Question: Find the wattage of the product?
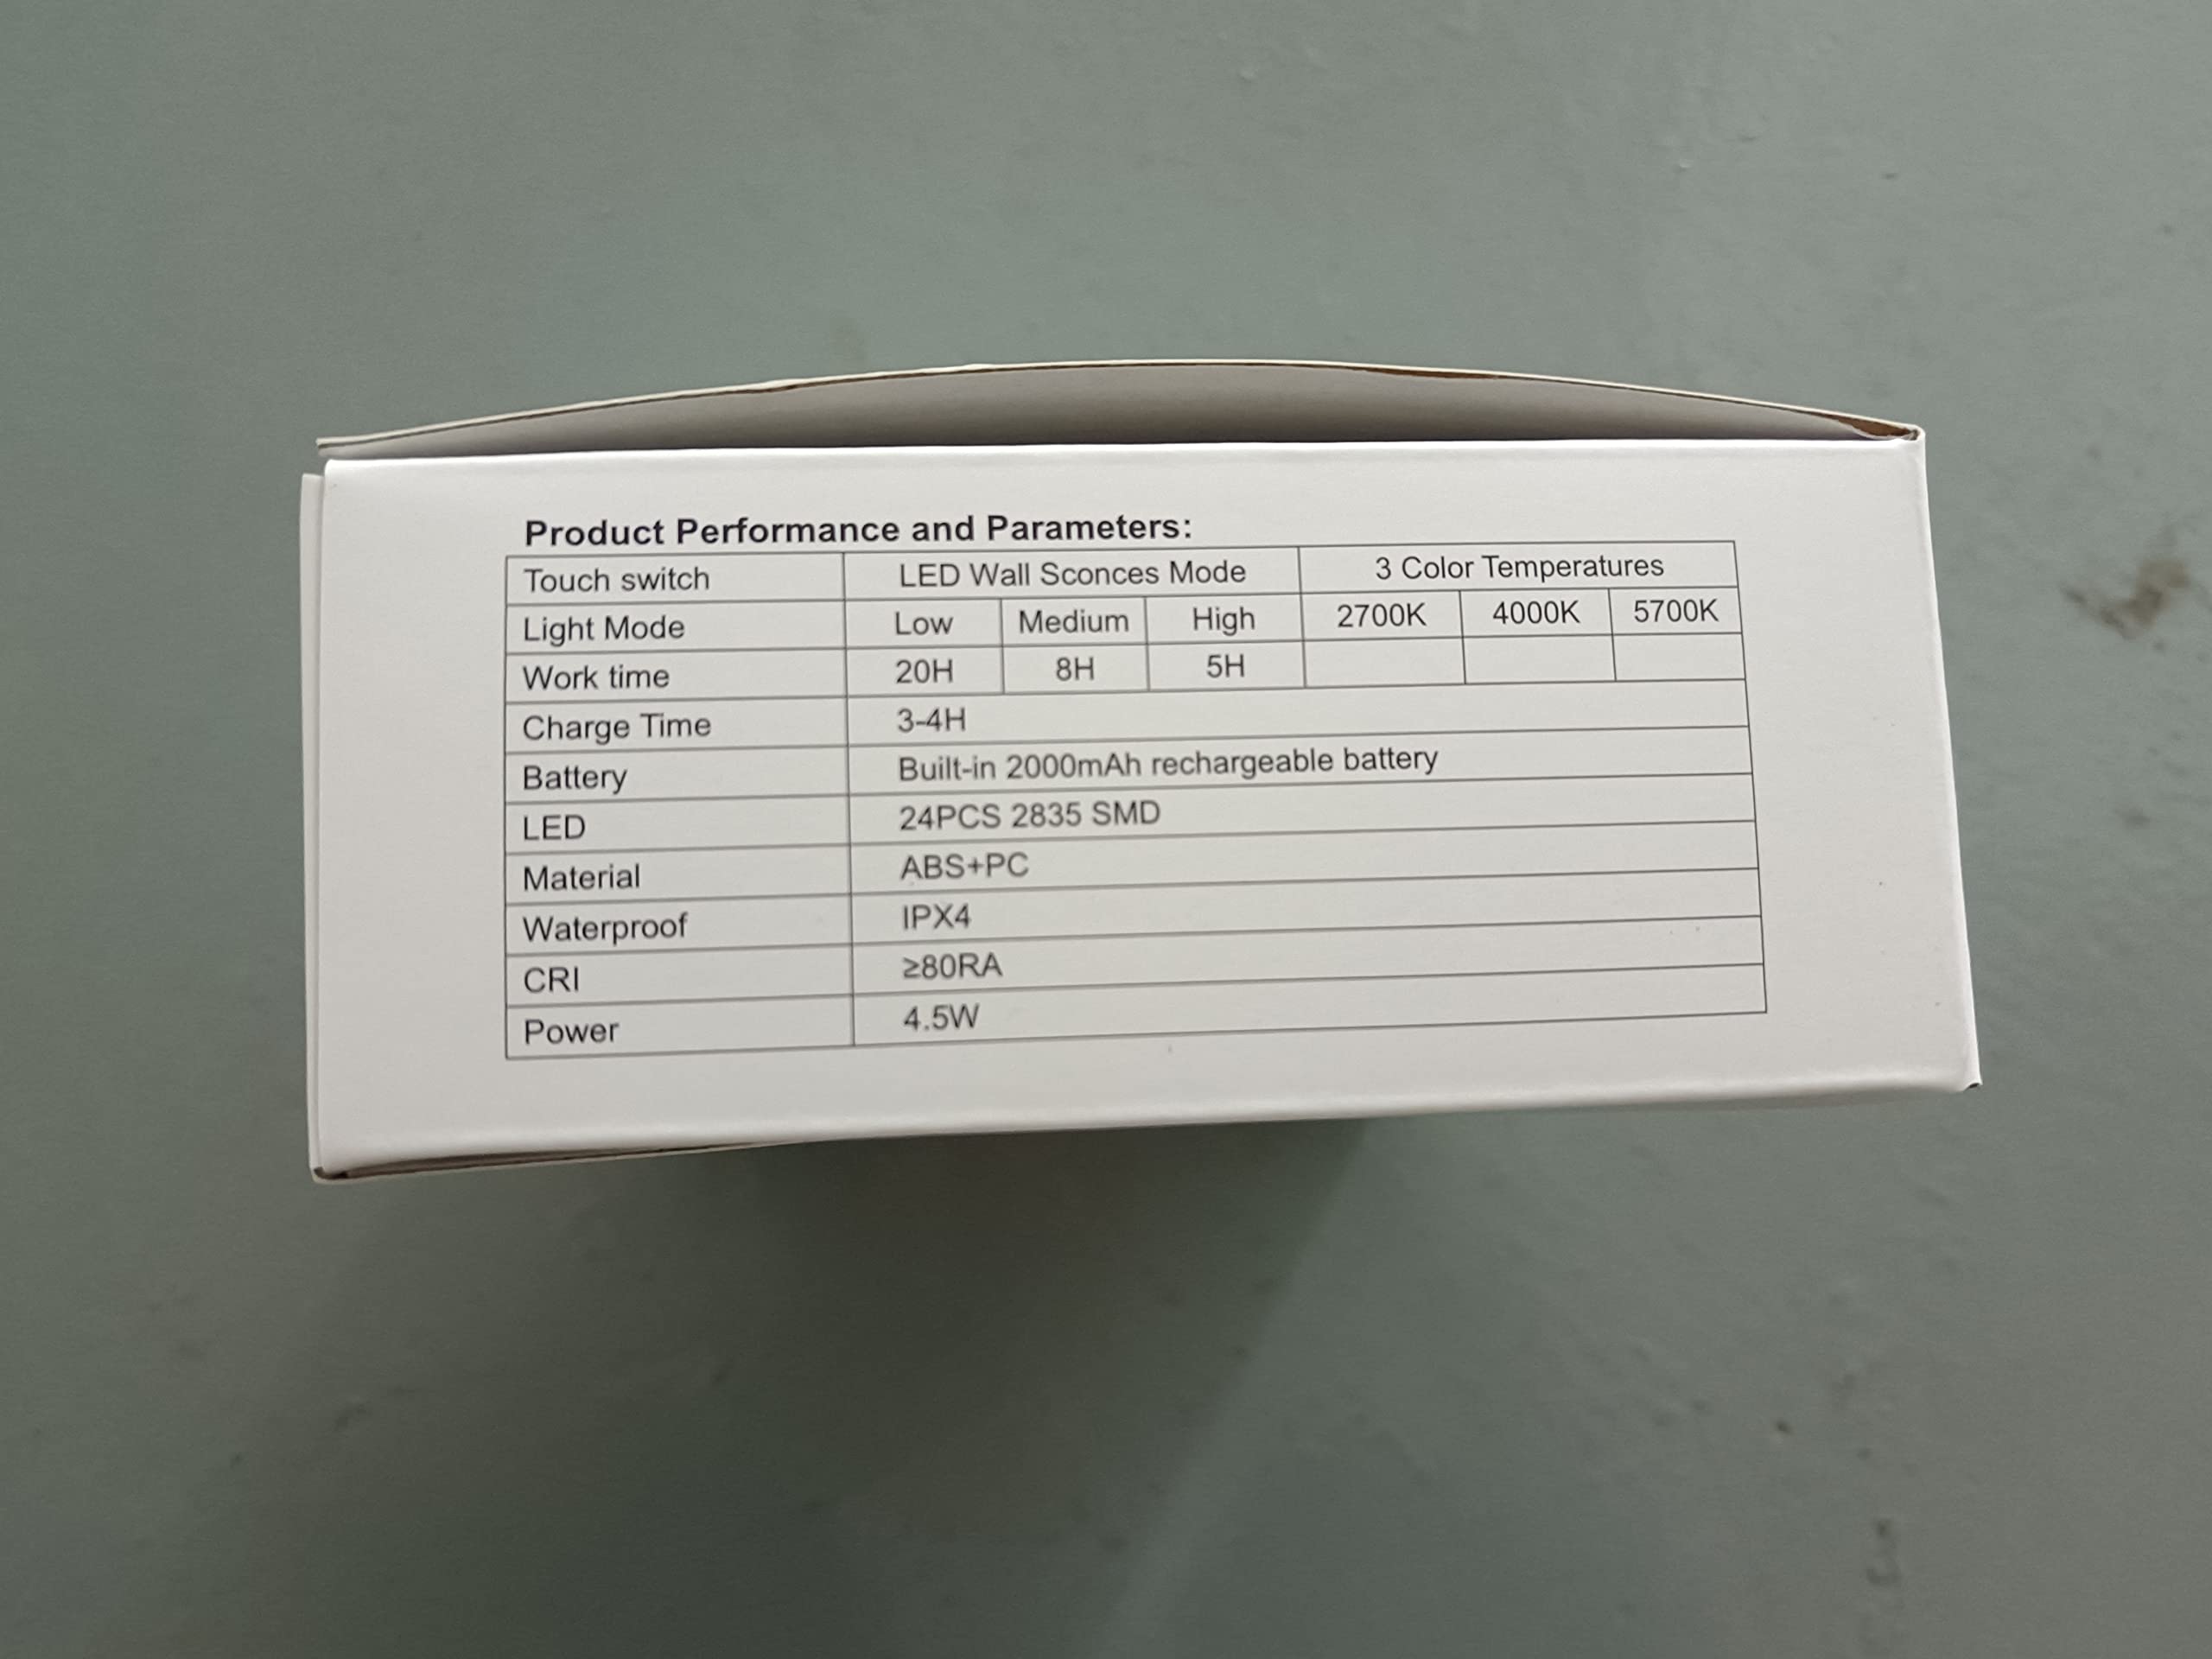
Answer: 4.5 watt